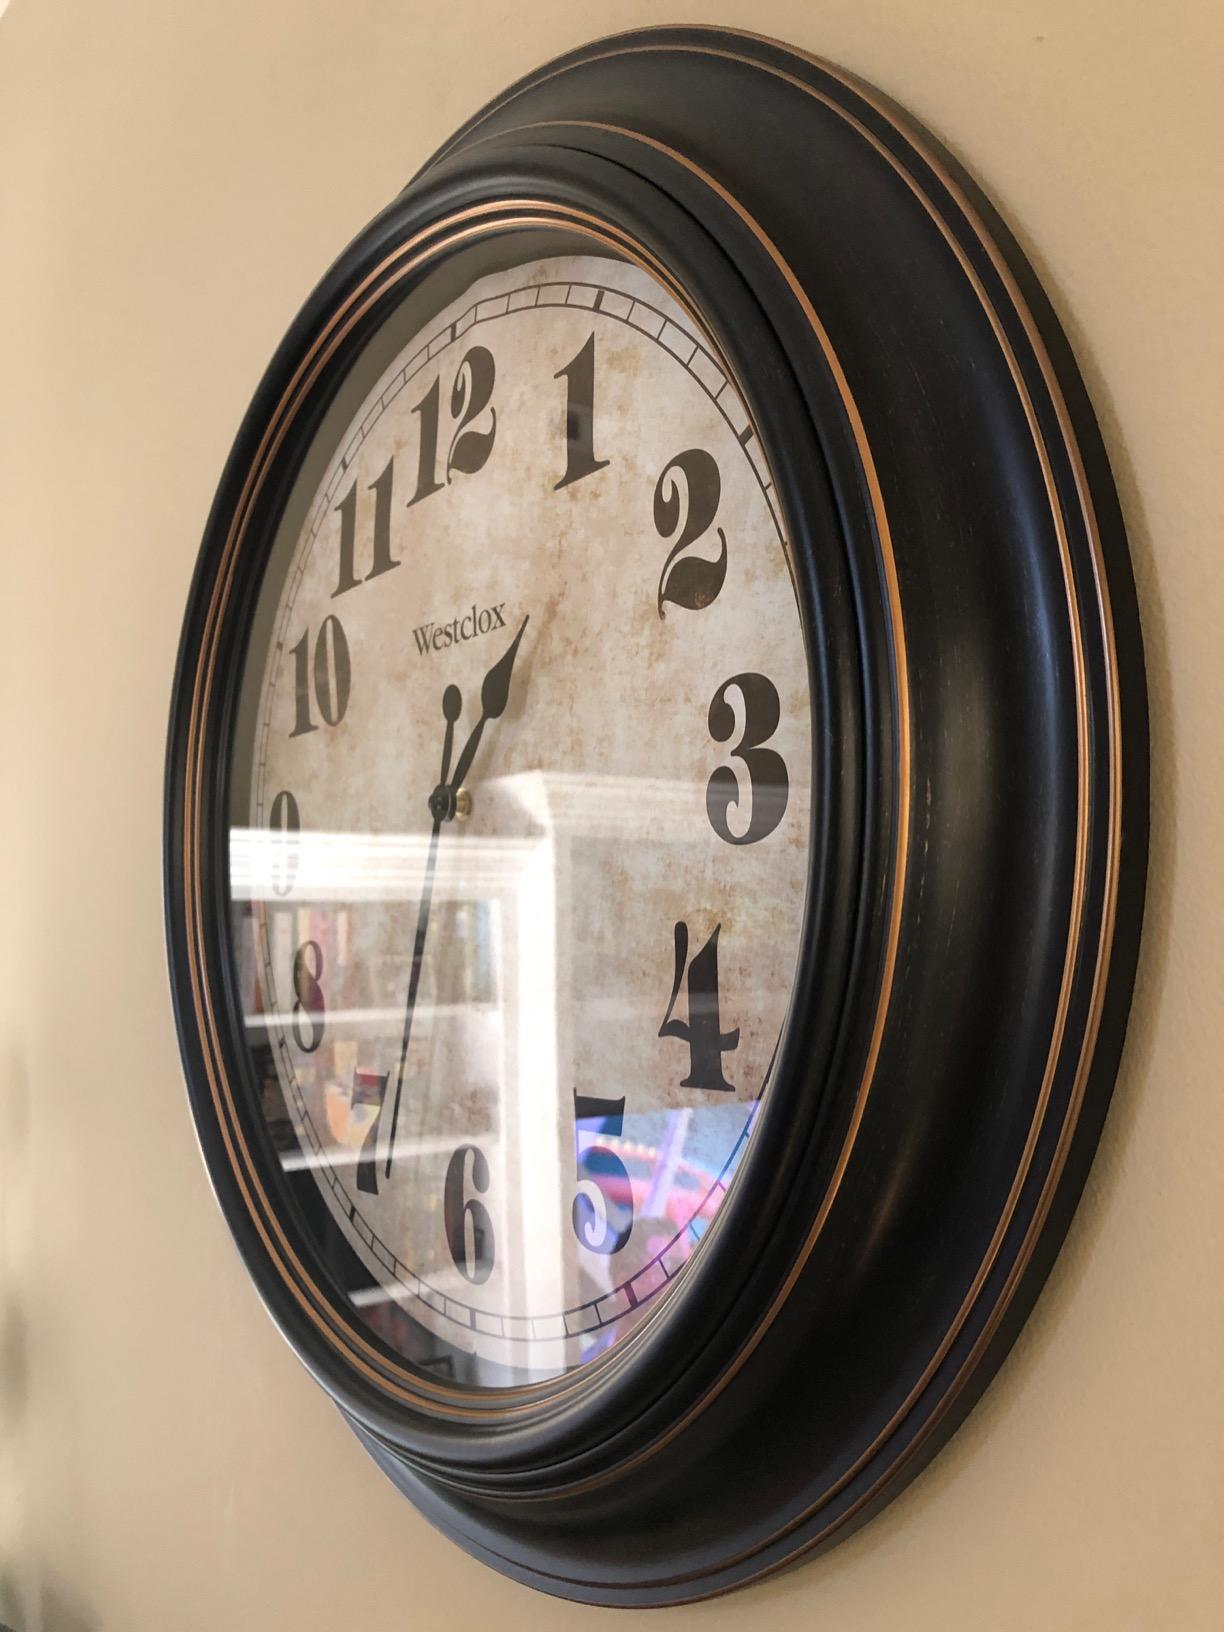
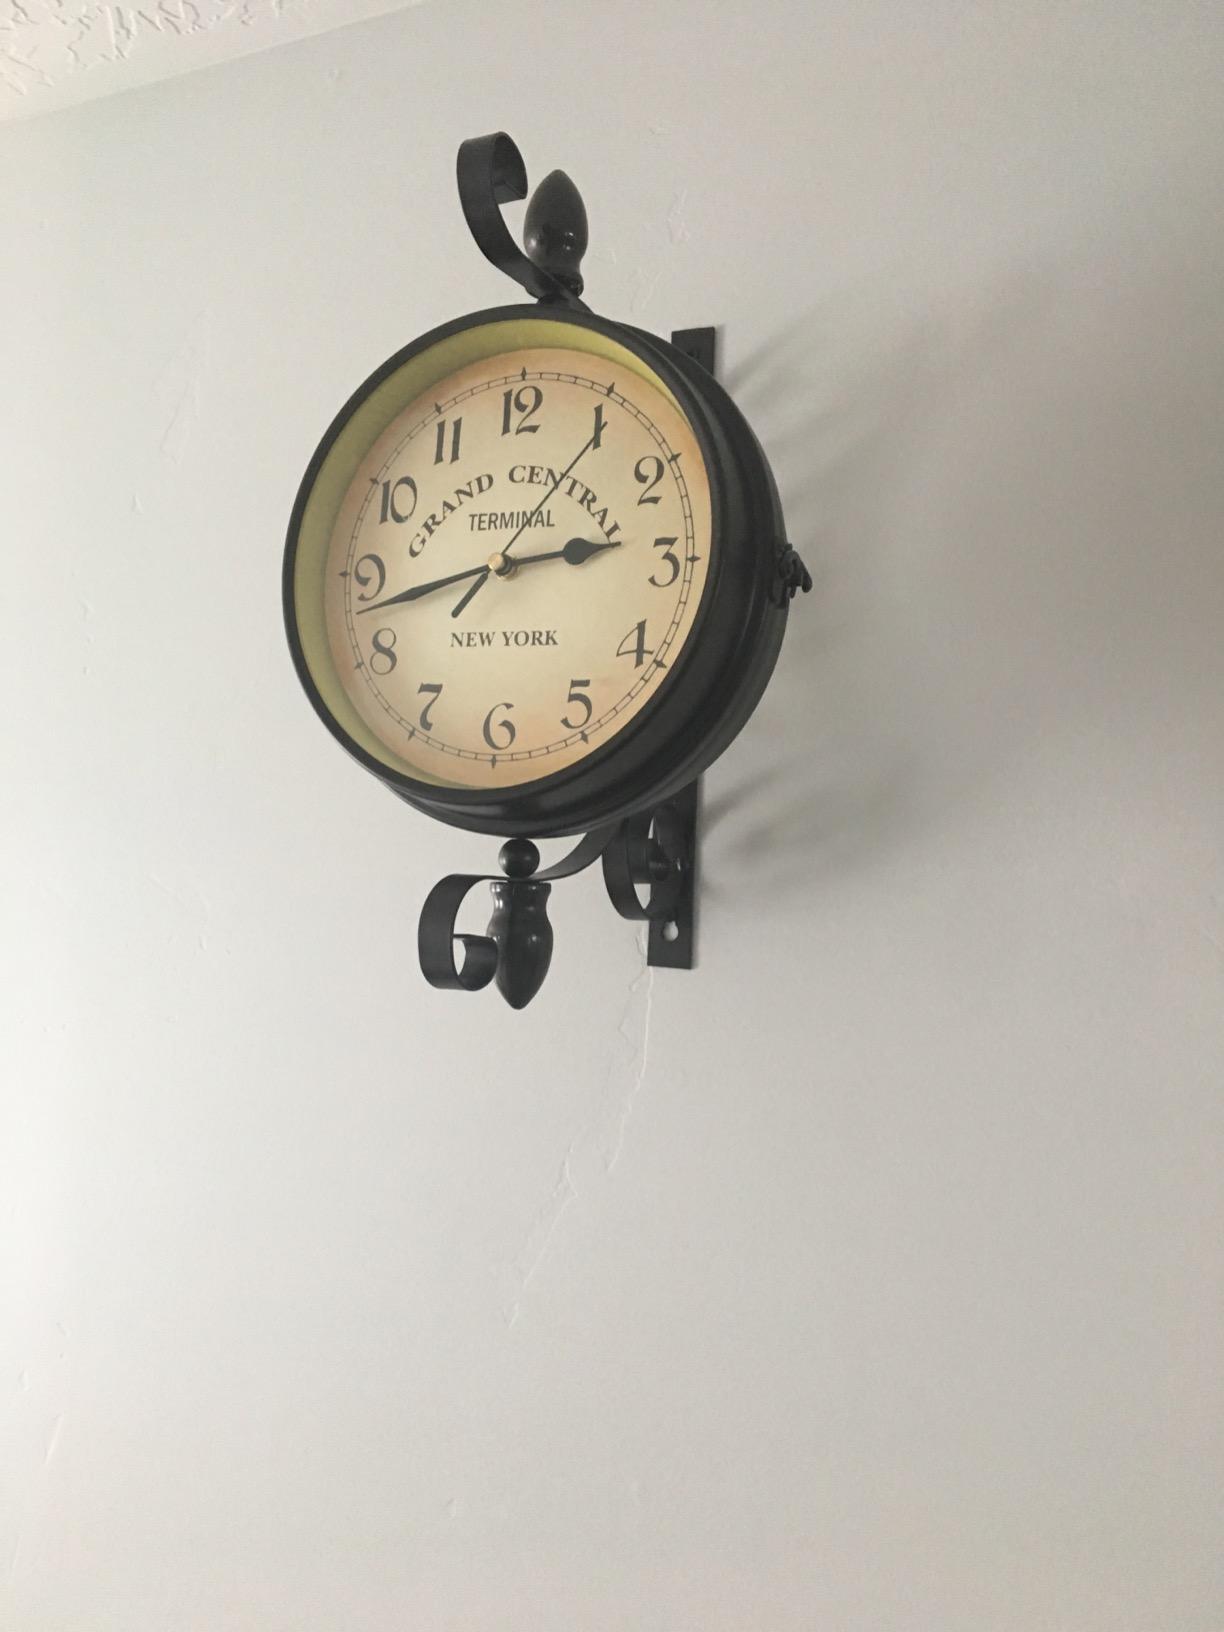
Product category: clock
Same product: no